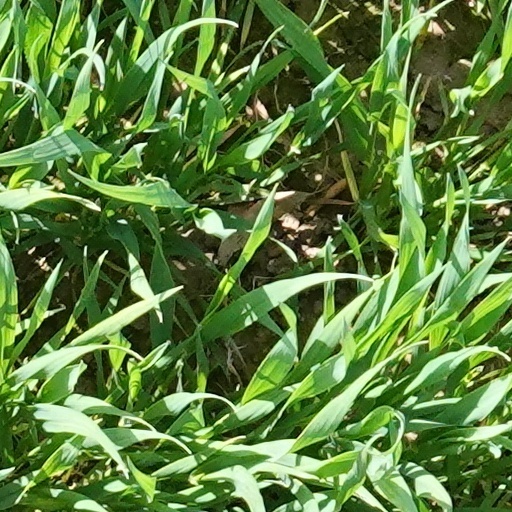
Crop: wheat